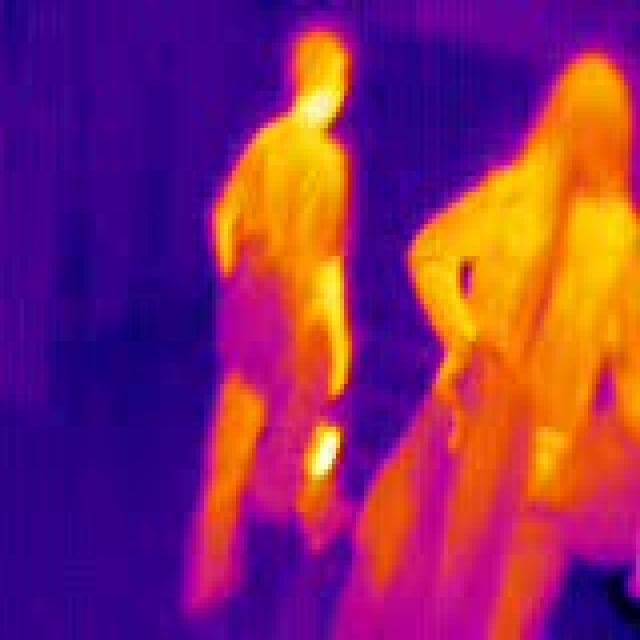
Detected objects:
label: person
label: person